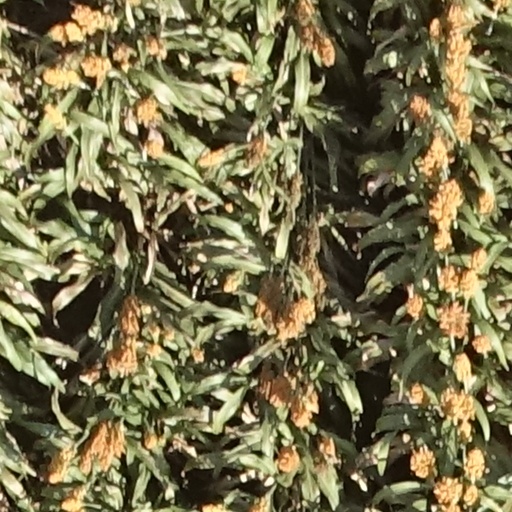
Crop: sorghum